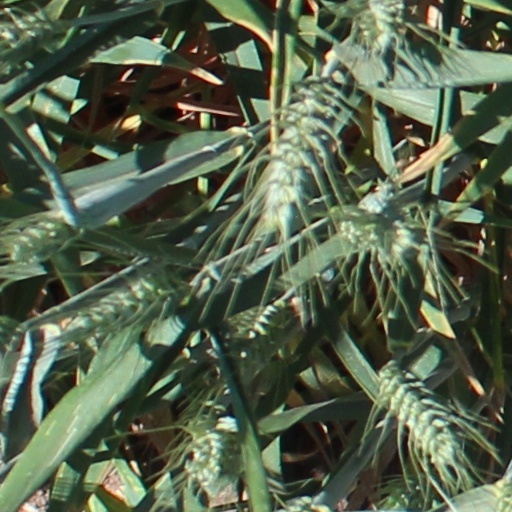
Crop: wheat